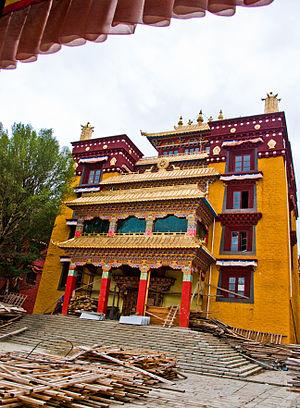
La préfecture autonome tibétaine de Garzê est une division administrative du nord-ouest de la province du Sichuan en République populaire de Chine. Son chef-lieu est le xian de Kangding.
Cet article présente les faits saillants de l'histoire de la préfecture autonome tibétaine de Garzê.
Le monastère de Litang, également appelé jamchen chö kor ling ou encore monastère de Thupten Jampaling, est l'un des plus grands monastères de l'école Gelugpa du bouddhisme tibétain, fondé en 1580 par le 3ᵉ dalaï-lama à Lithang dans le Kham au Tibet oriental.